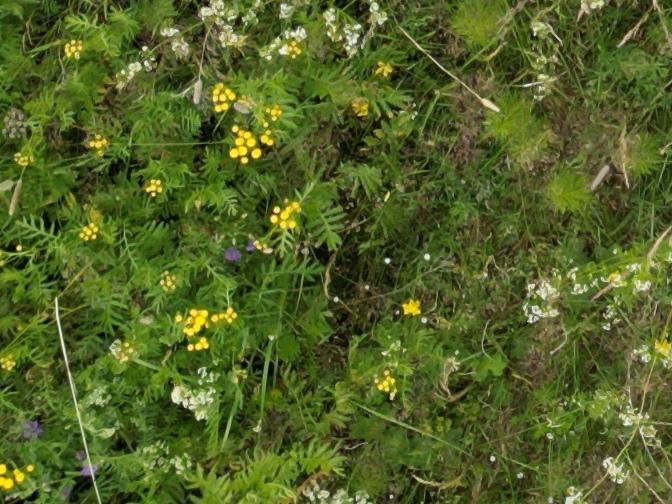
Flowers visible: yarrow flowers, yarrow flowers, yarrow flowers, yarrow flowers, yarrow flowers, yarrow flowers, yarrow flowers, yarrow flowers, yarrow flowers, yarrow flowers, yarrow flowers